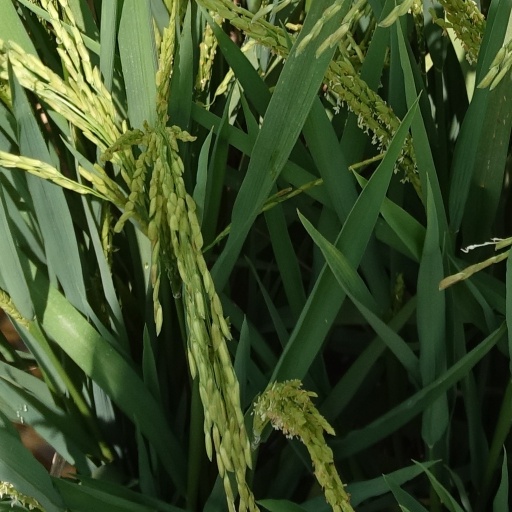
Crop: rice